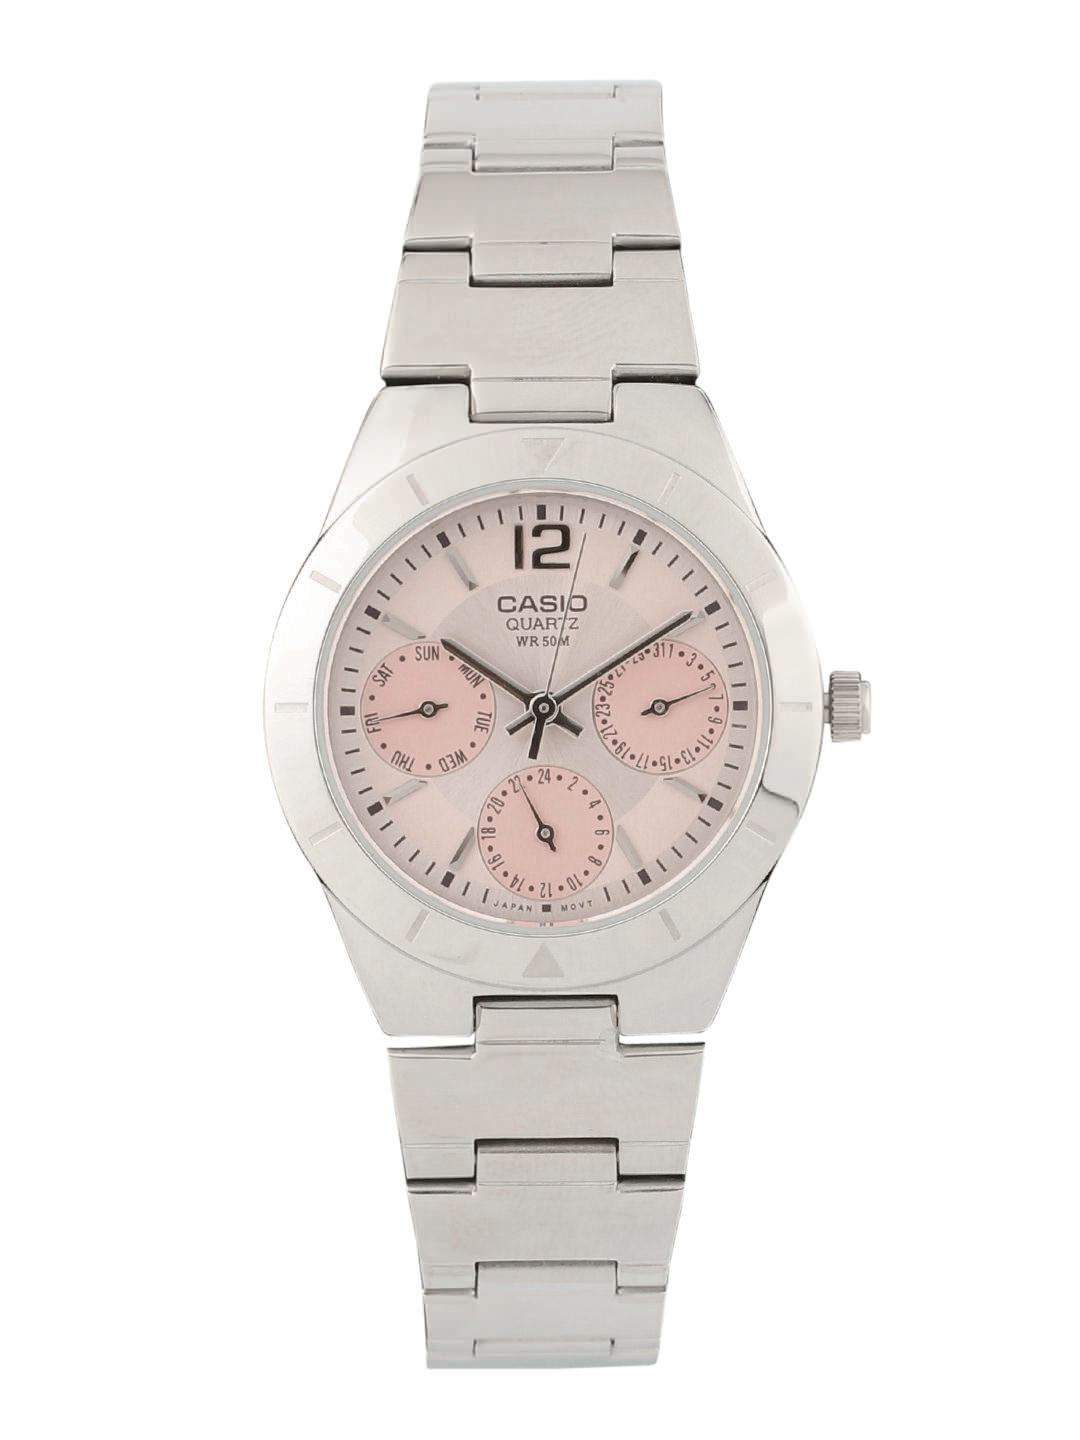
CASIO Enticer Women Silver-Toned Analogue Watch A379
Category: Accessories / Watches / Watches
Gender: Women
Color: Pink
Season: Winter 2016
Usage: Casual